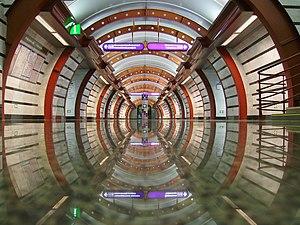
Gare de métro Obvodny kanal à Saint-Pétersbourg"
Obvodny kanal est une station de la ligne 5 du Métro de Saint-Pétersbourg, en Russie. Elle est mis en service depuis le 30 décembre 2010.